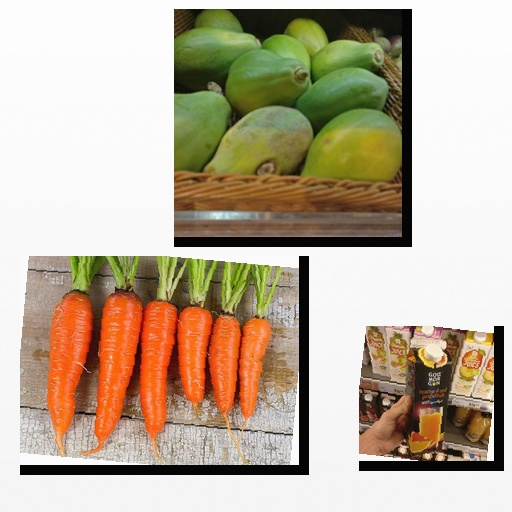
Food items: orange_red_grapefruit_juice, papaya, carrot